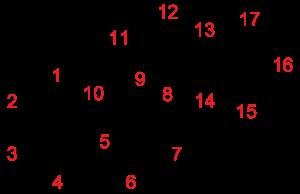
Le stérane ou perhydrocyclopentanophénanthrène ou encore hexadécahydrocyclopenta[a]phénanthrène est un alcane quadricyclique, constitué des trois cycles à 6 atomes, notés A, B et C, et d'un cycle à 5 atomes noté D. Cette structure possède 6 carbones asymétriques, les 2 atomes à chaque jointure de deux cycles. Le terme stérane désigne invariablement n'importe lequel des stéréoisomères existants.